Freemasons' Hall, London

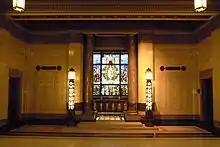
The War Memorial in the Vestibule to the Grand Temple

The Museum of Freemasonry is a museum, library and archive based in Freemasons' Hall covering Freemasonry and other fraternal orders. The Museum is a Charitable Trust registered with the Charity Commission (Registered Charity number 1058497).